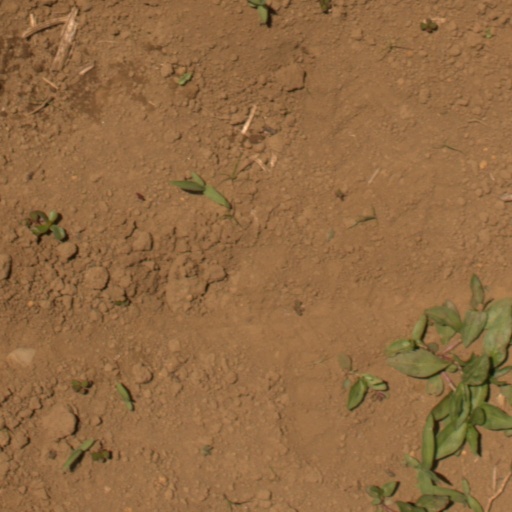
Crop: Jerusalem artichoke